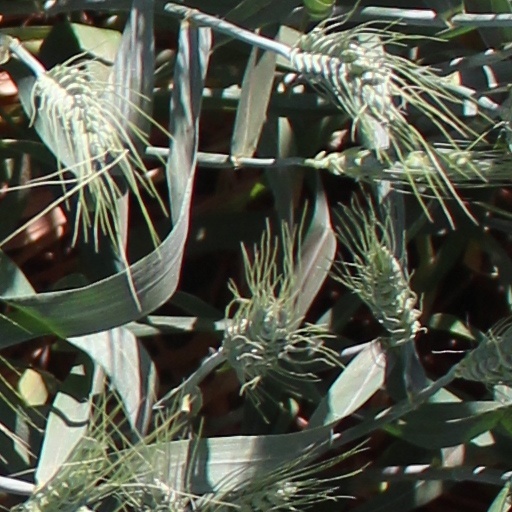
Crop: wheat